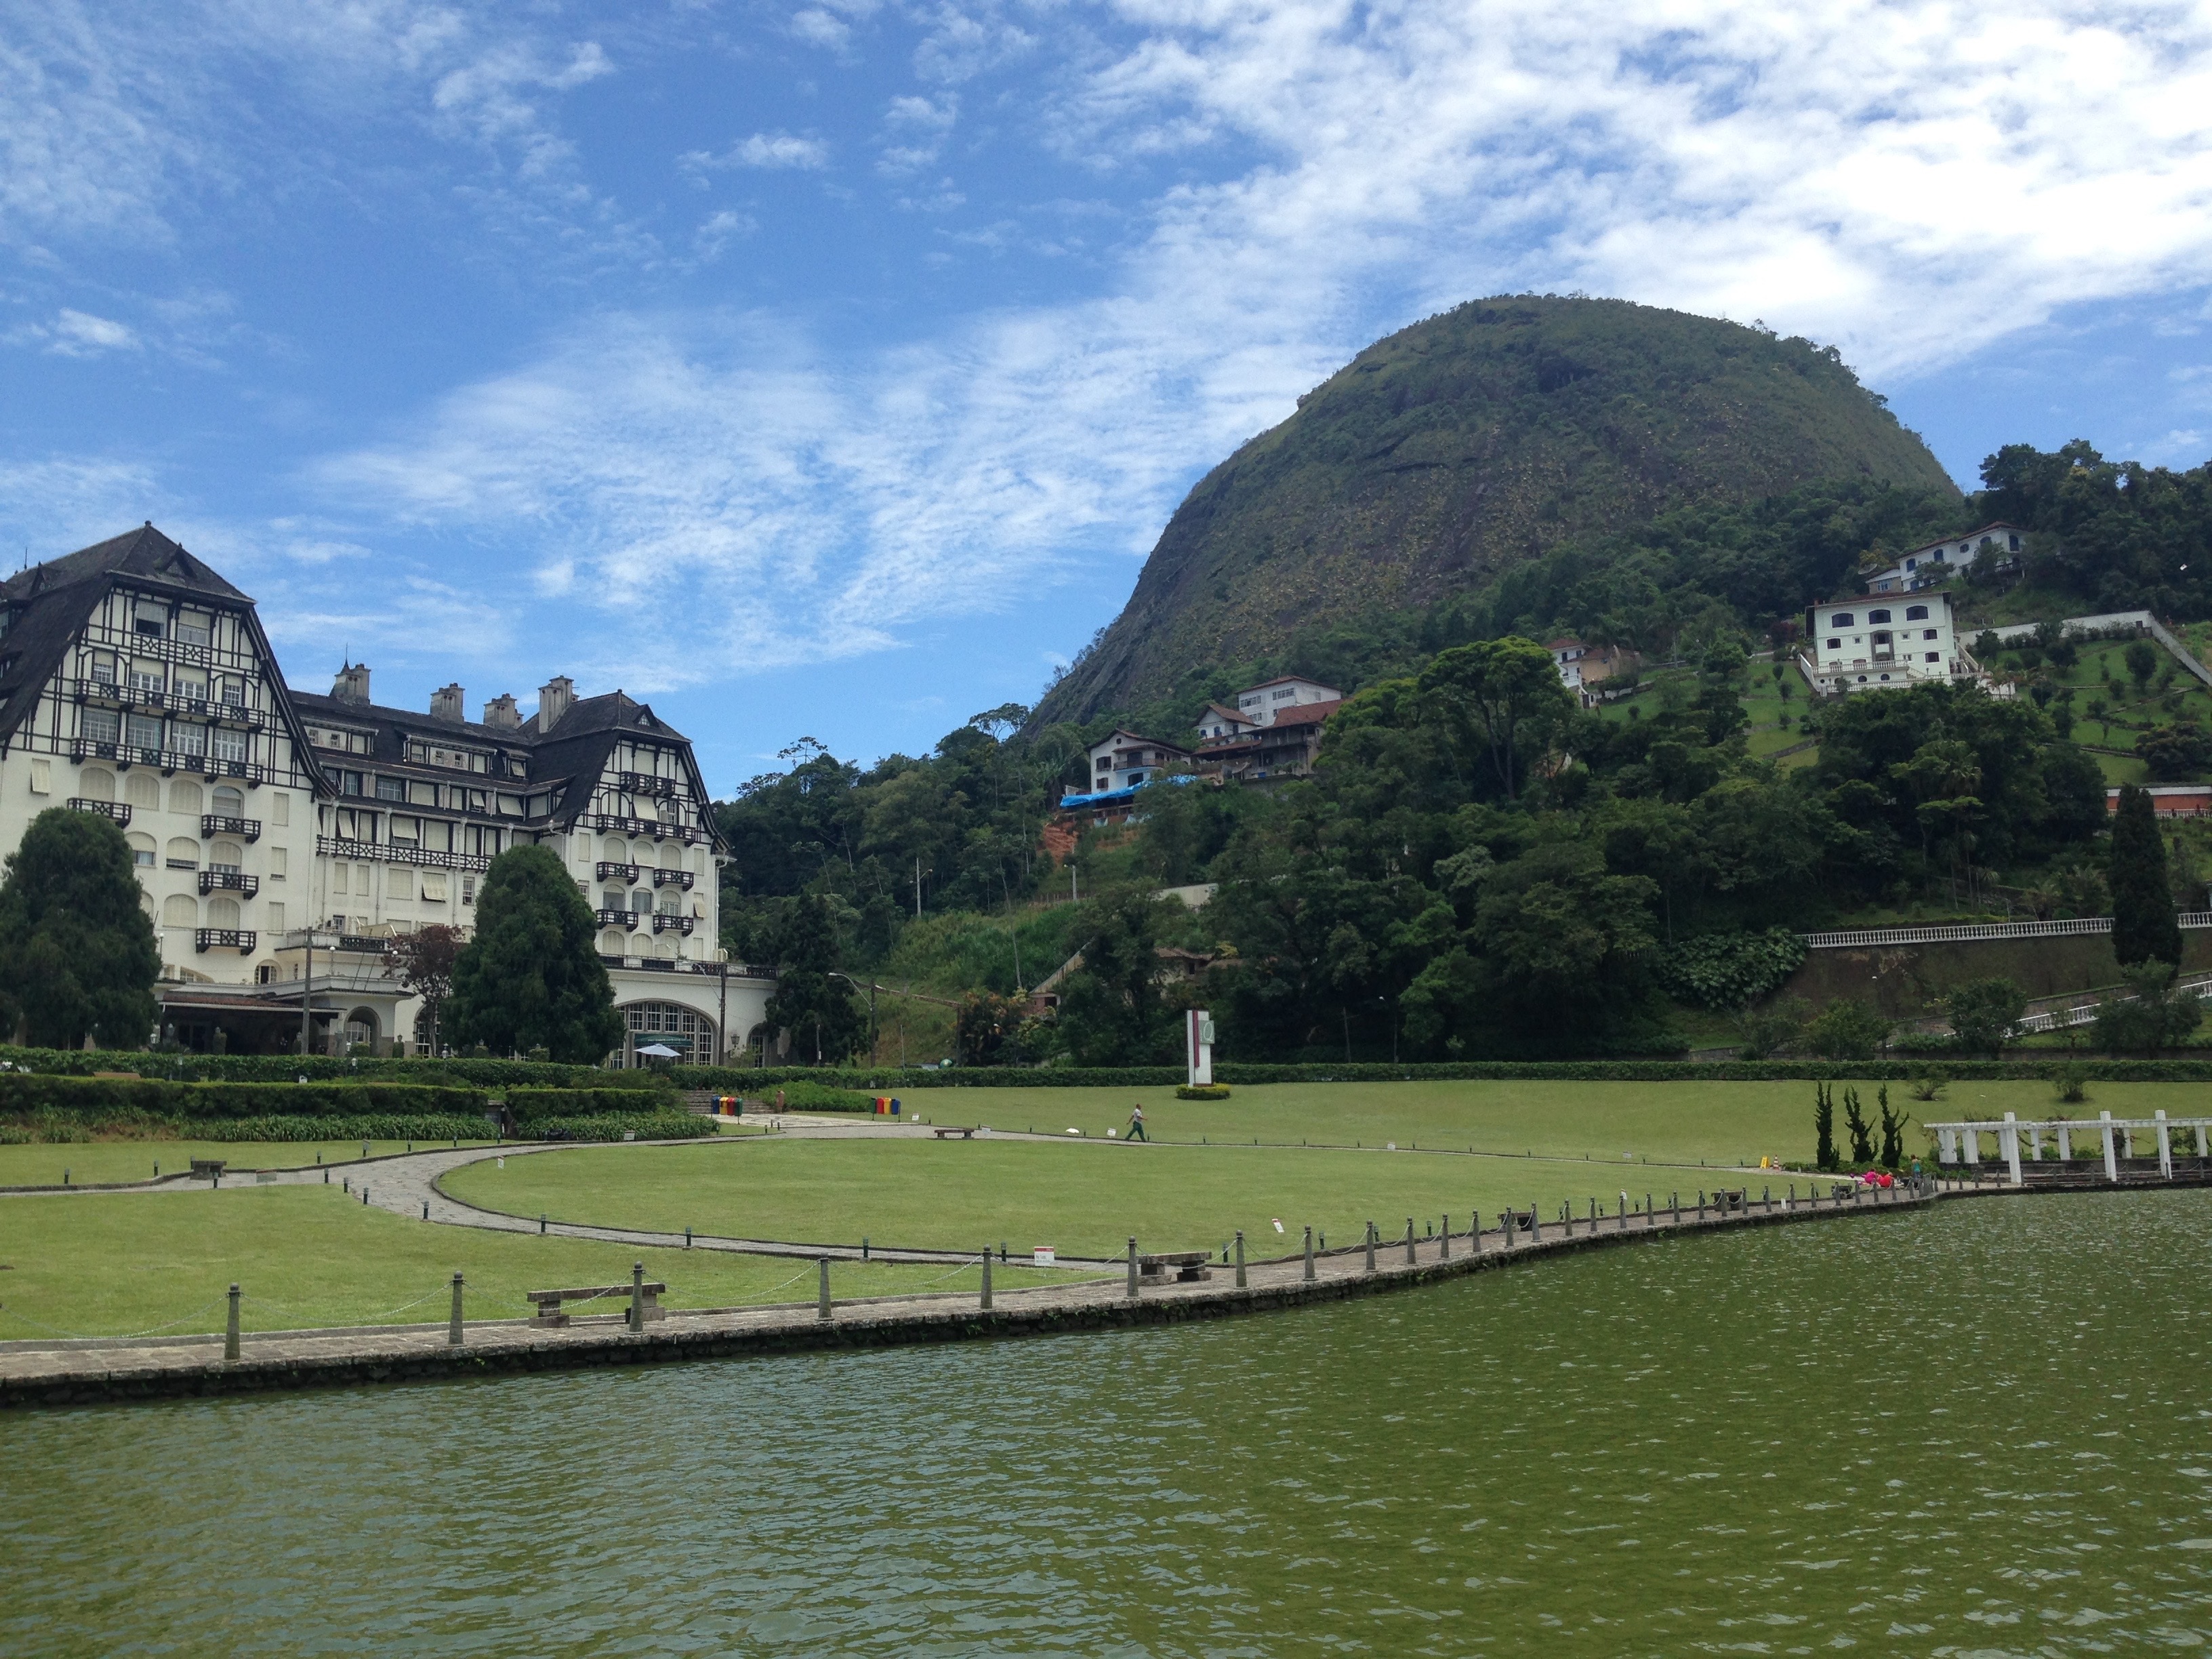
chateau, river, vacation, castle, landmark, reservoir, tourism, waterway, estate, tours